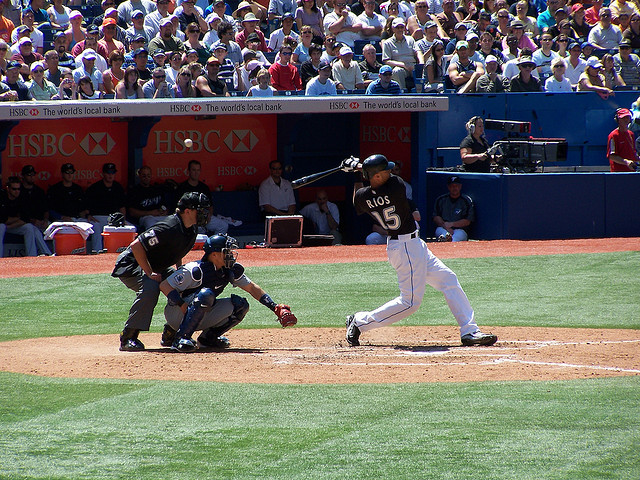
những người đàn ông đang chơi bóng chày ở trên sân